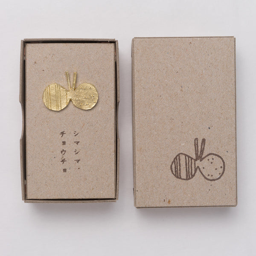
person , badge in brass featuring a striped butterfly